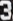
Number: 3